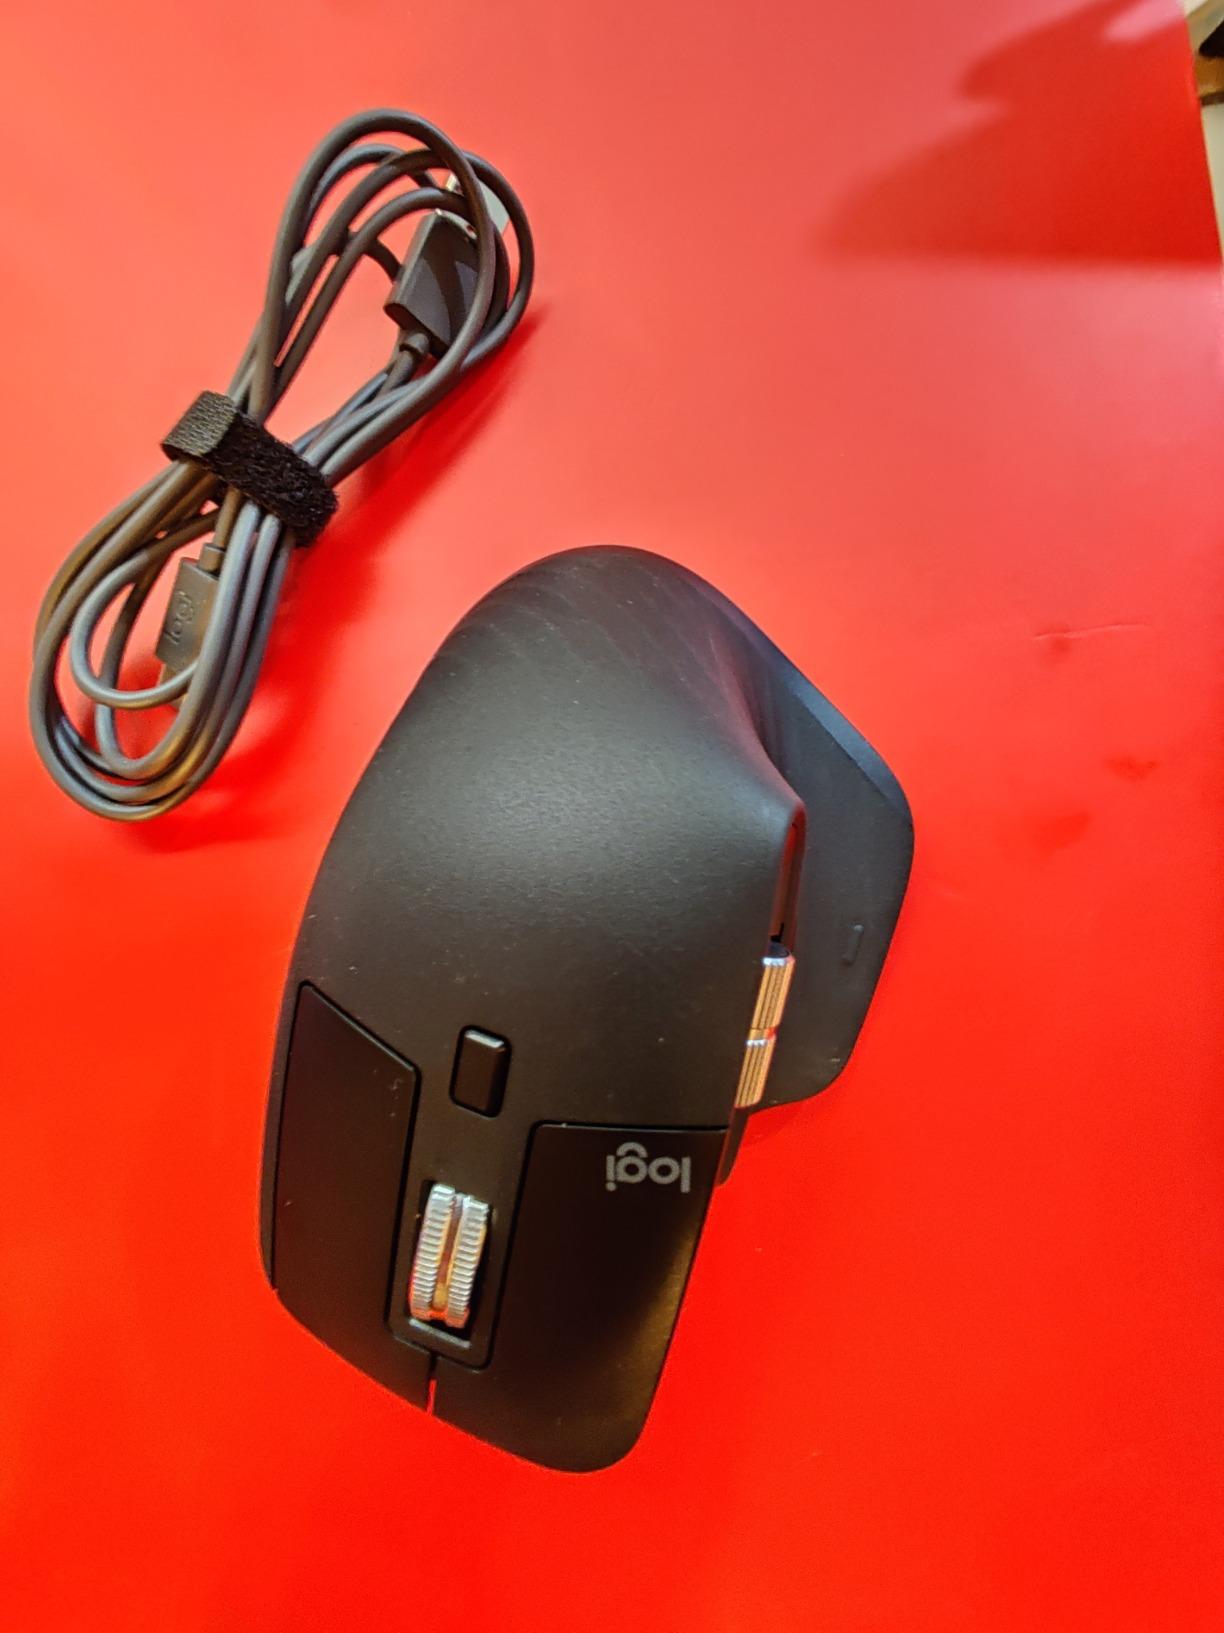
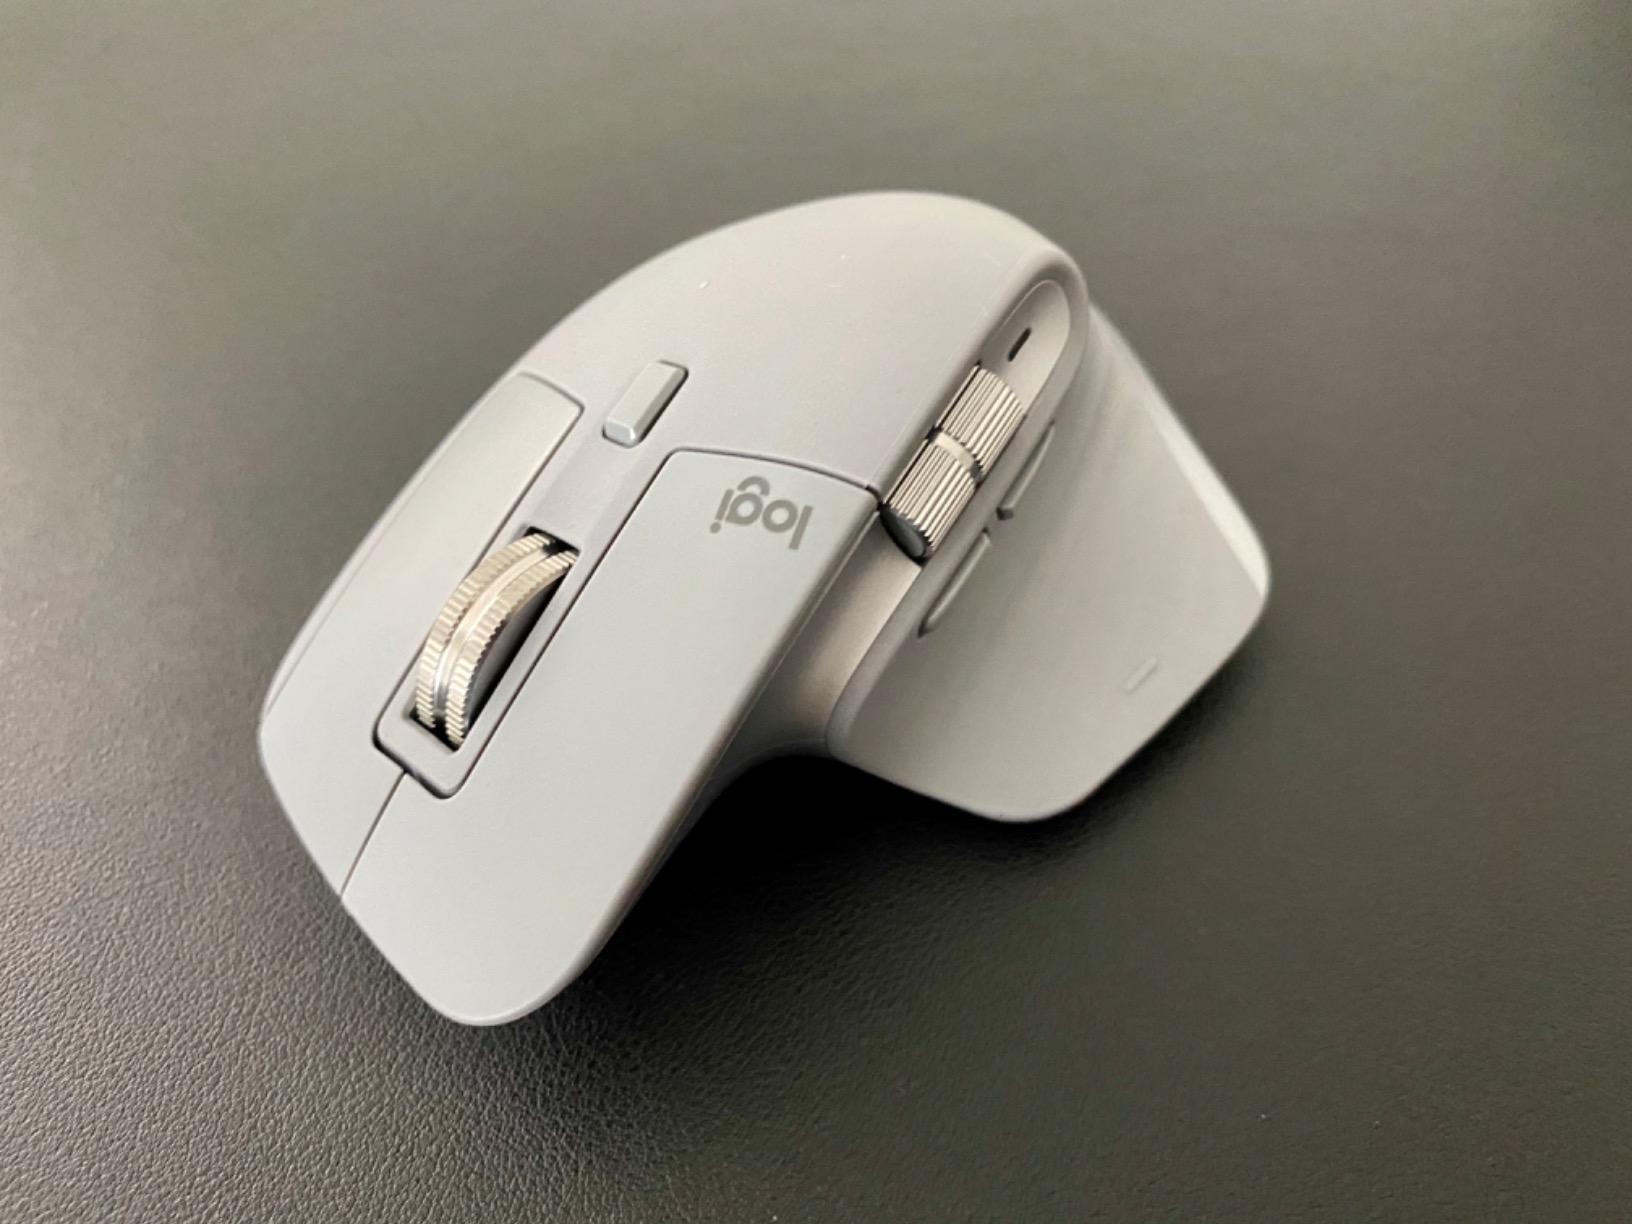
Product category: mouse
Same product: no